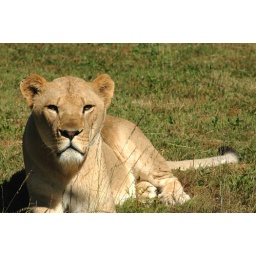
A female African lioness basks in the afternoon sun.